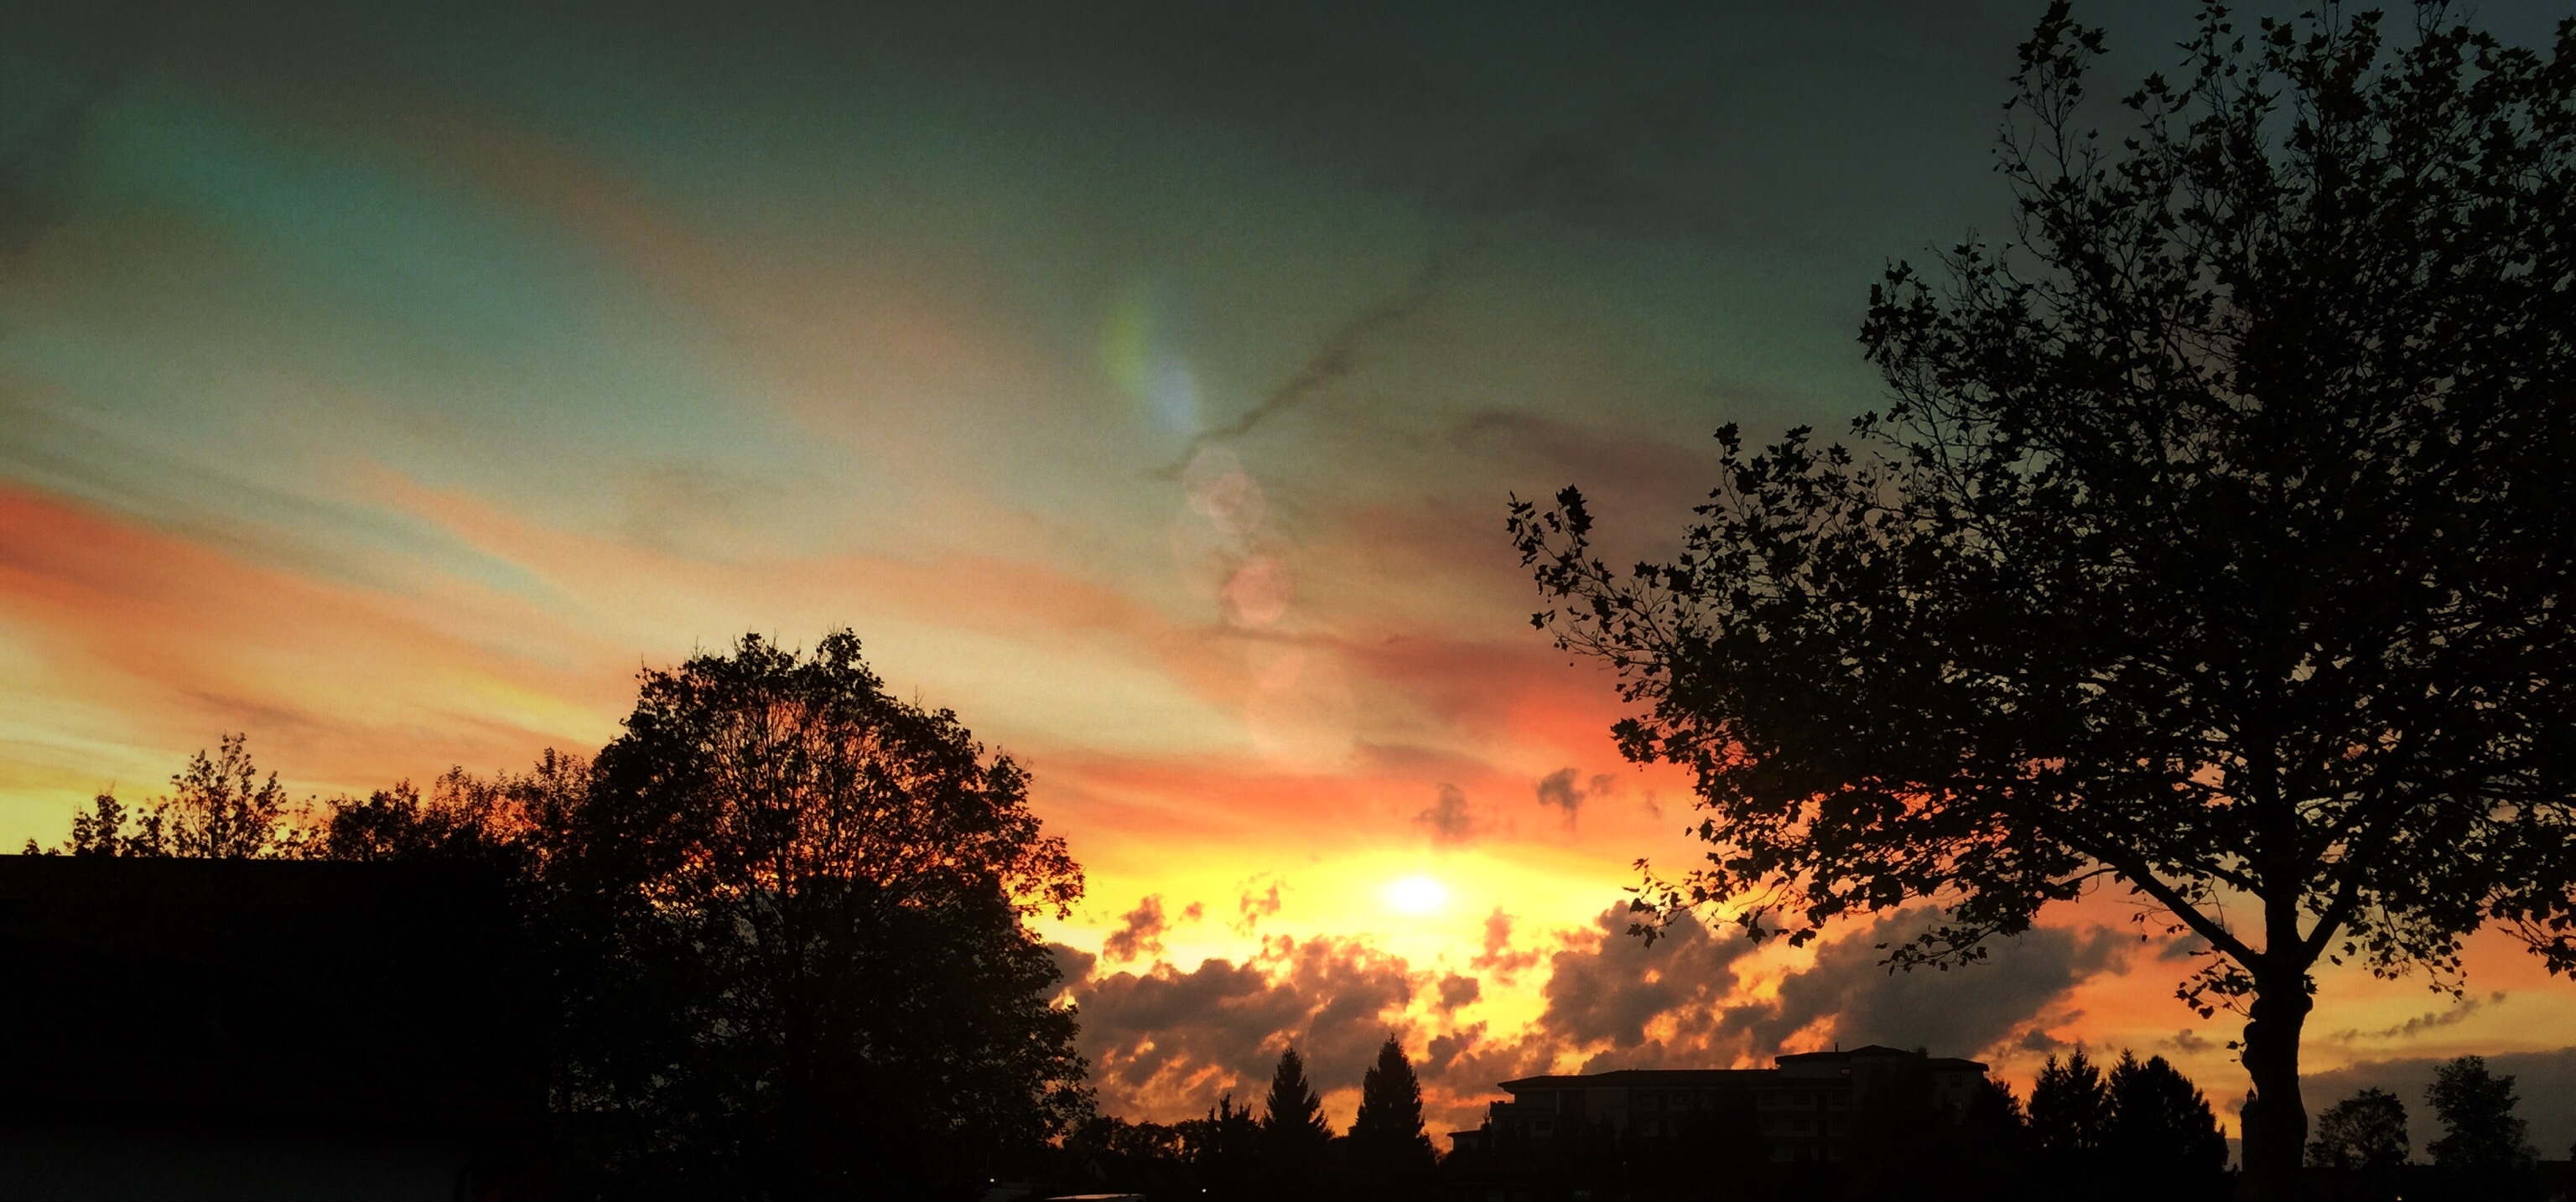
landscape, nature, silhouette, cloud, sky, sun, sunrise, sunset, sunlight, morning, dawn, atmosphere, home, dusk, bush, evening, romance, black, trees, clouds, october, mood, fiery, abendstimmung, afterglow, red sky at morning